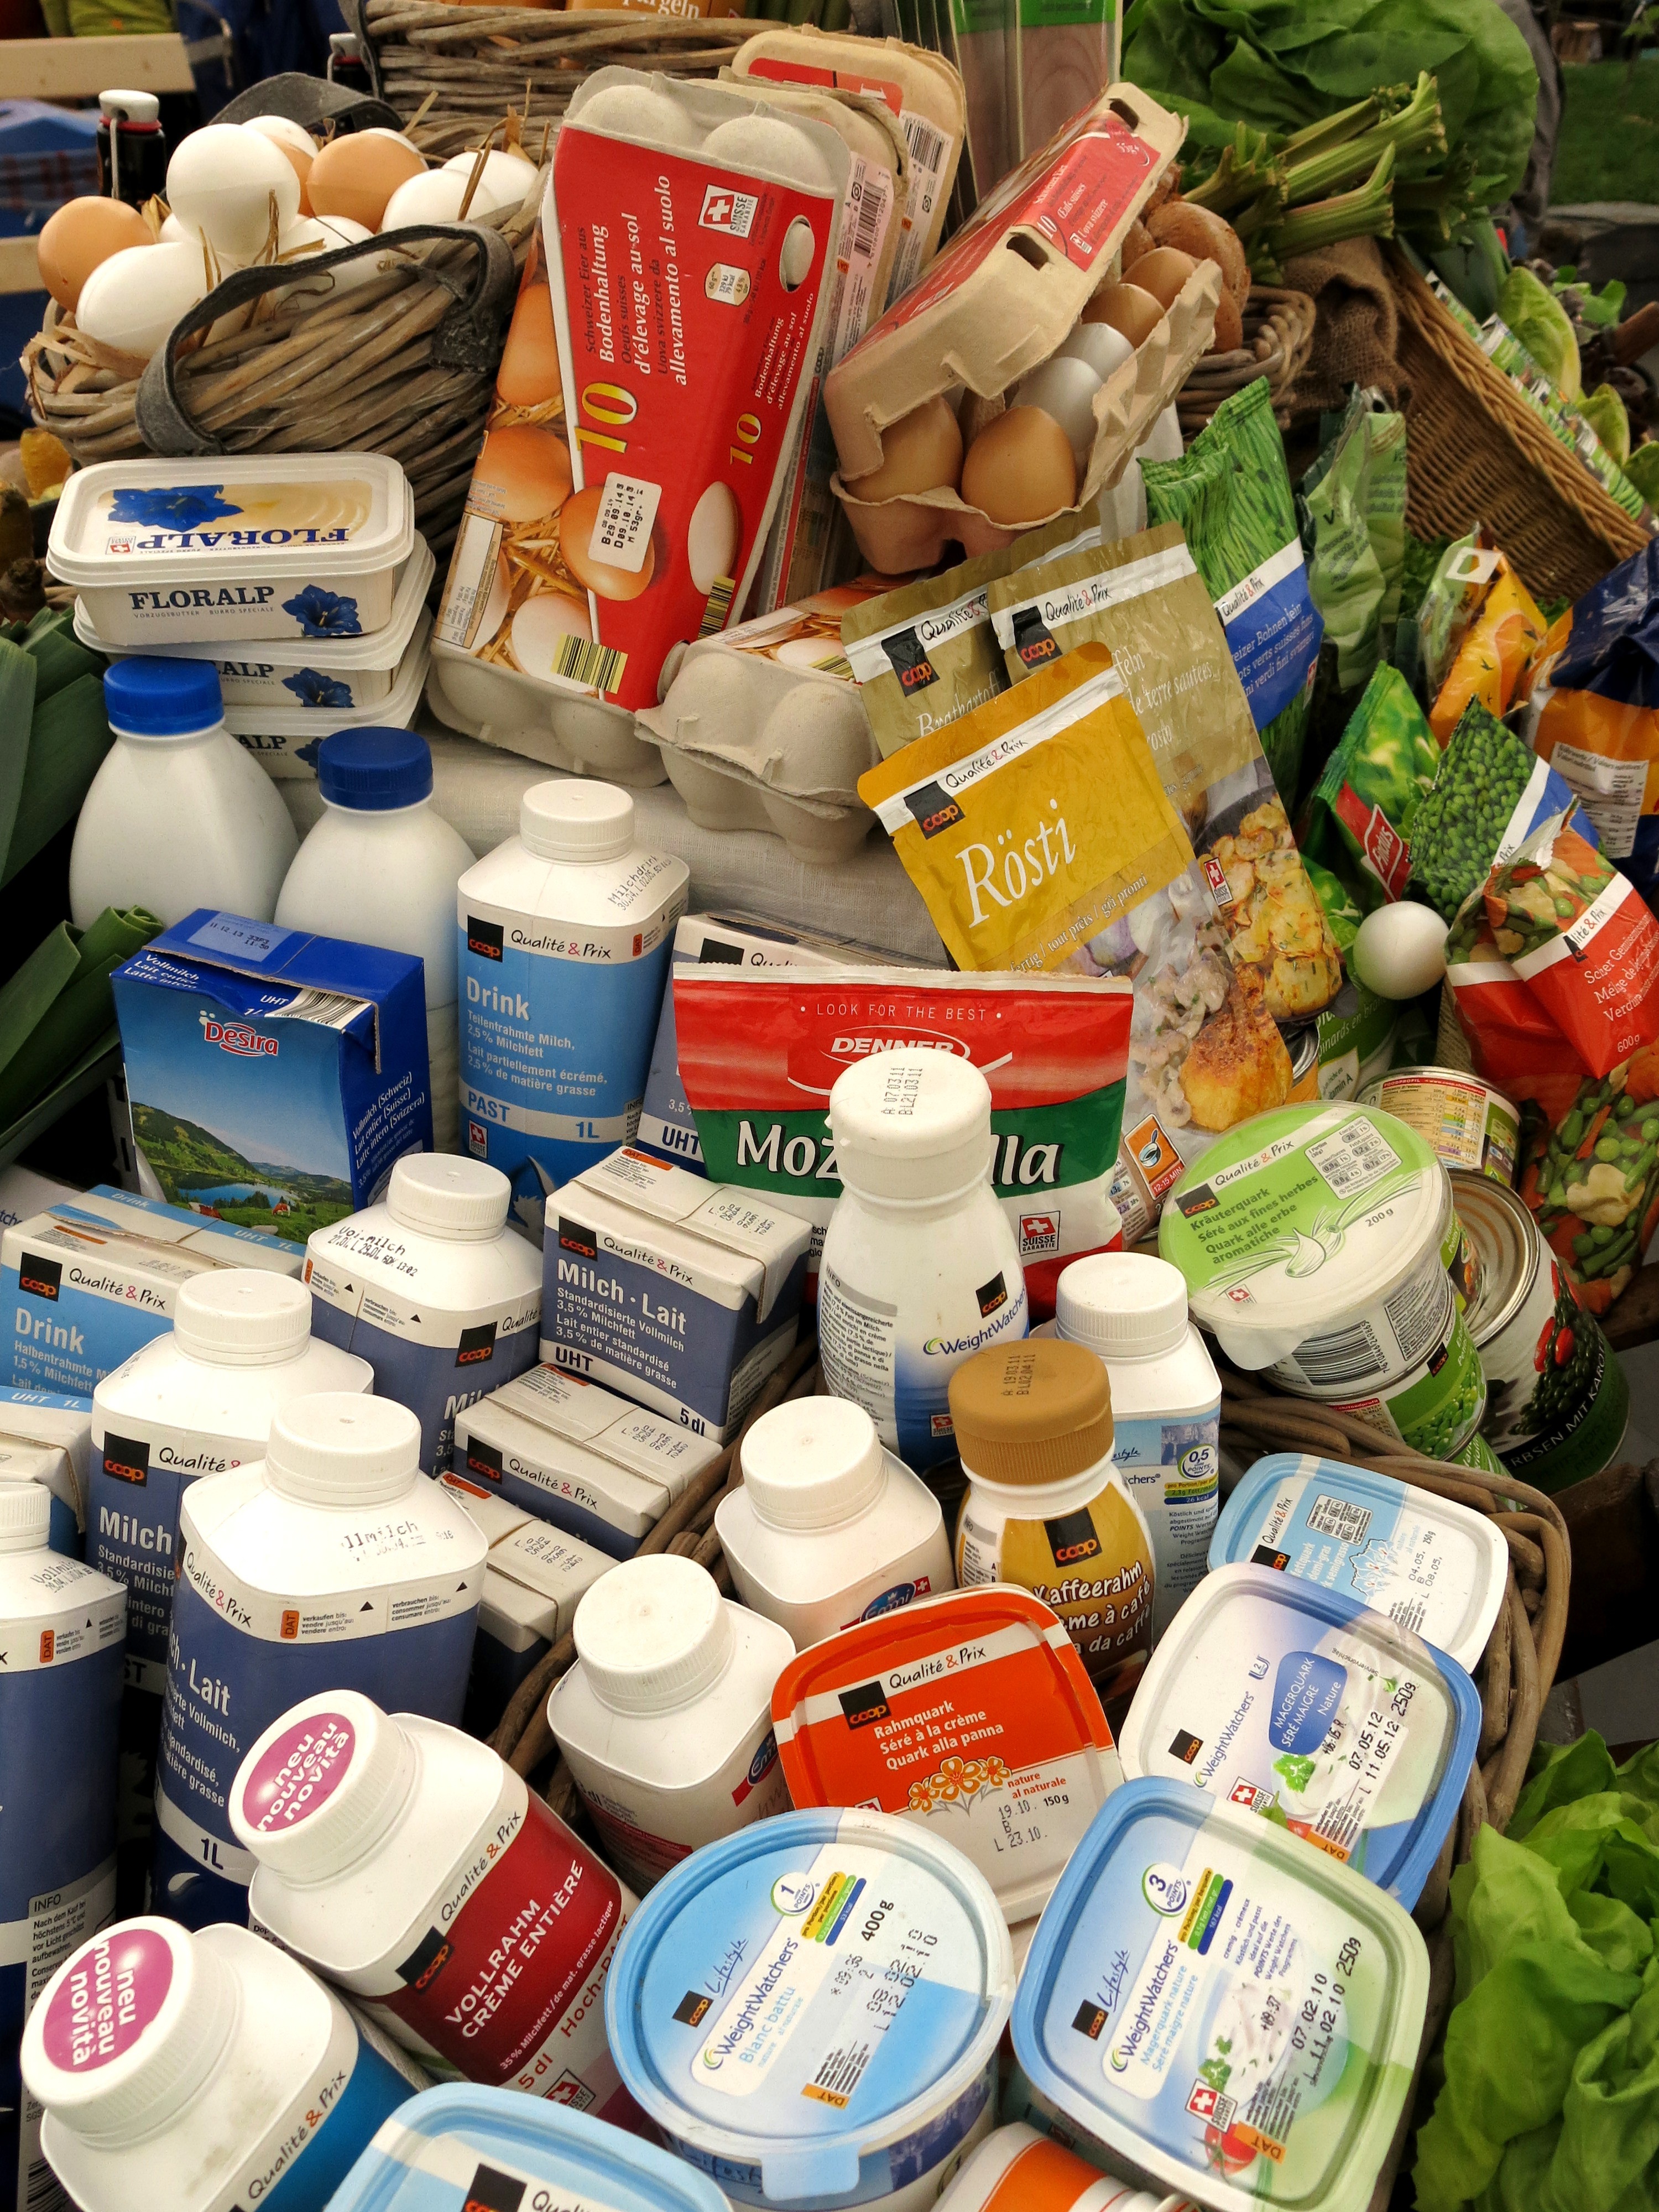
city, range, food, market, breakfast, milk, egg, public space, yogurt, nutrition, compilation, quark, human settlement